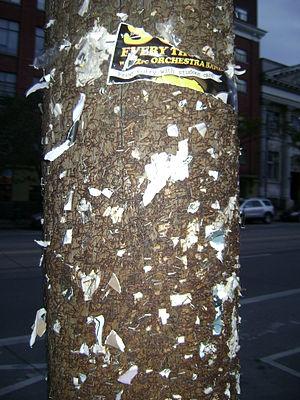
Une agrafe est une pièce métallique semi-démontable servant à fixer des éléments minces :